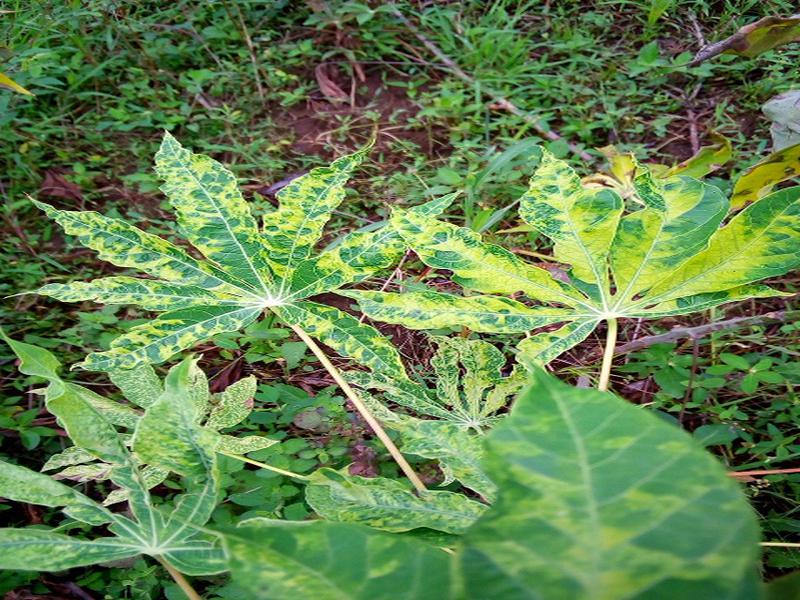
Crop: cassava
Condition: mosaic_disease